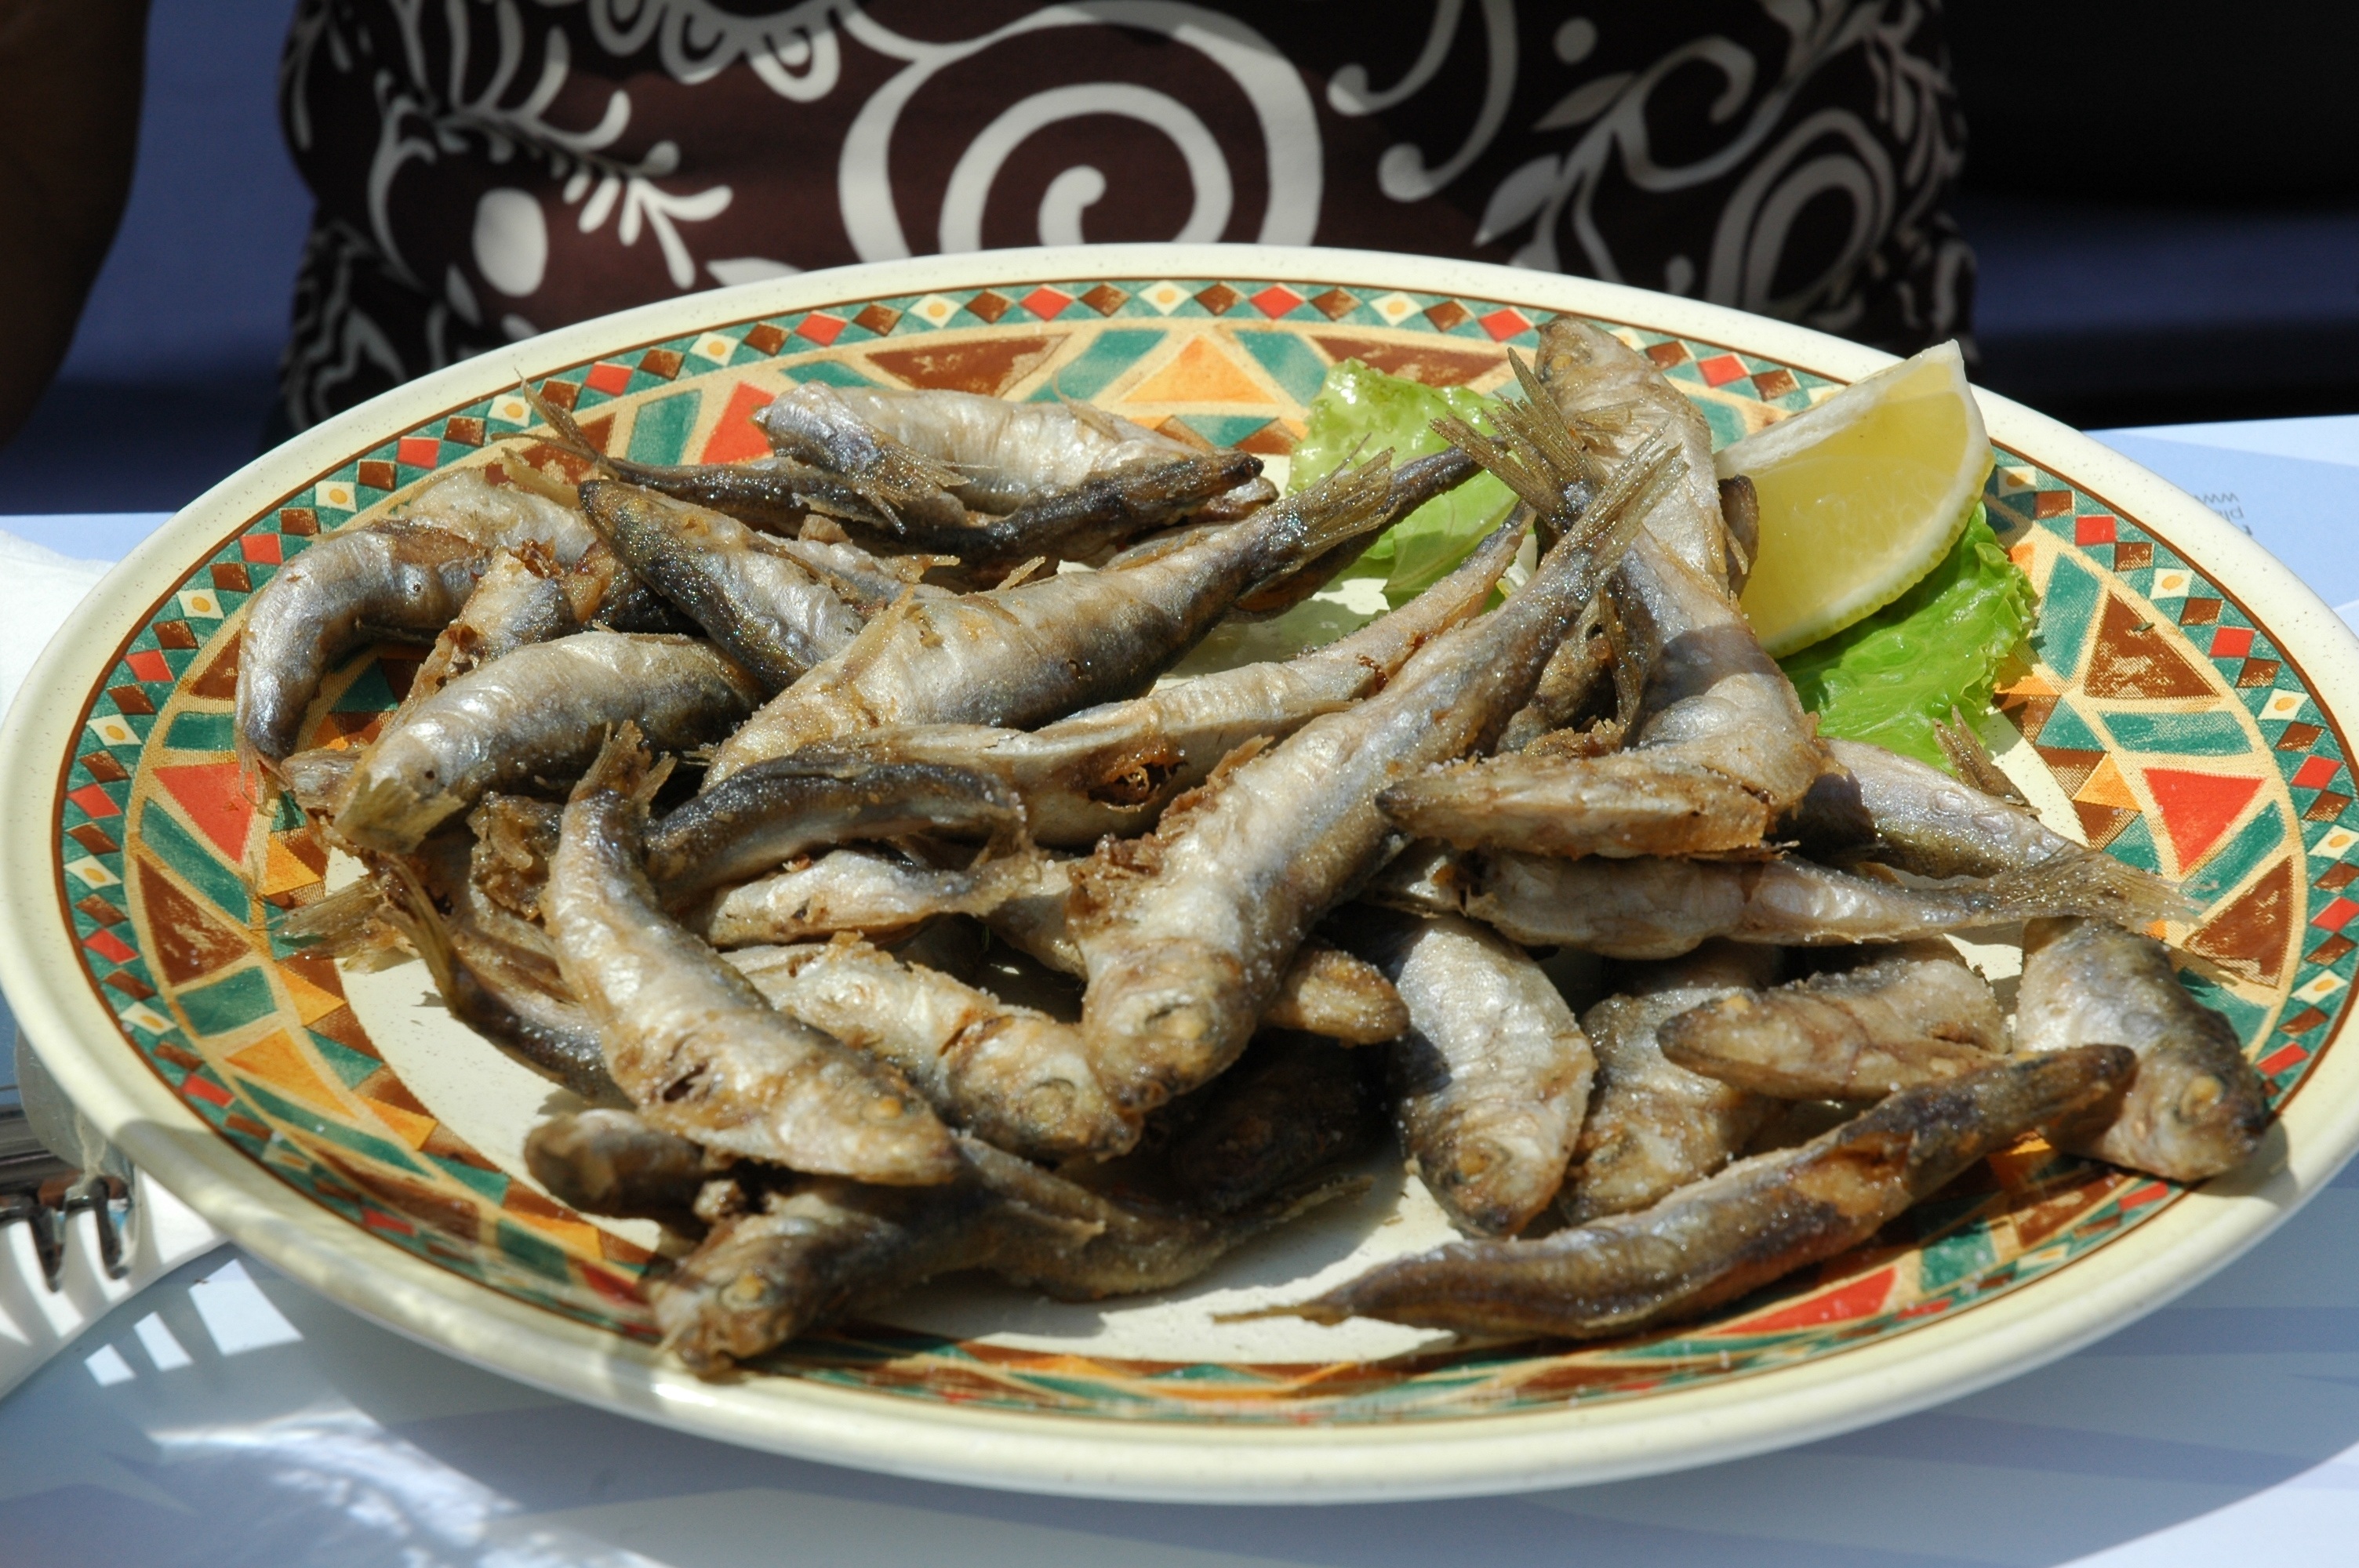
dish, food, seafood, fish, eat, meat, cuisine, cook, sardine, asian food, tasty, frisch, dine, benefit from, sardines, herring, forage fish, capelin